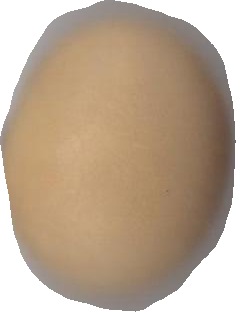
Variety: Grobogan